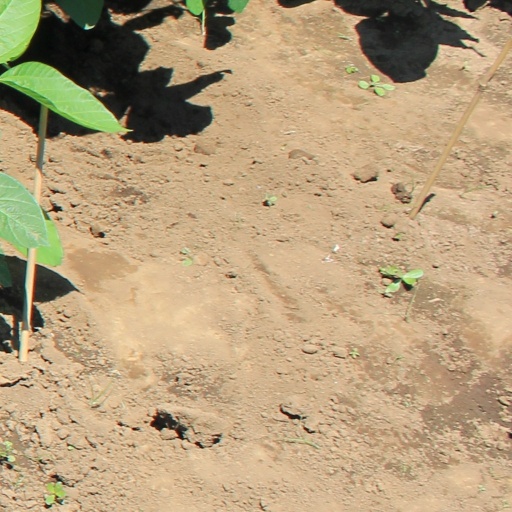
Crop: soybean